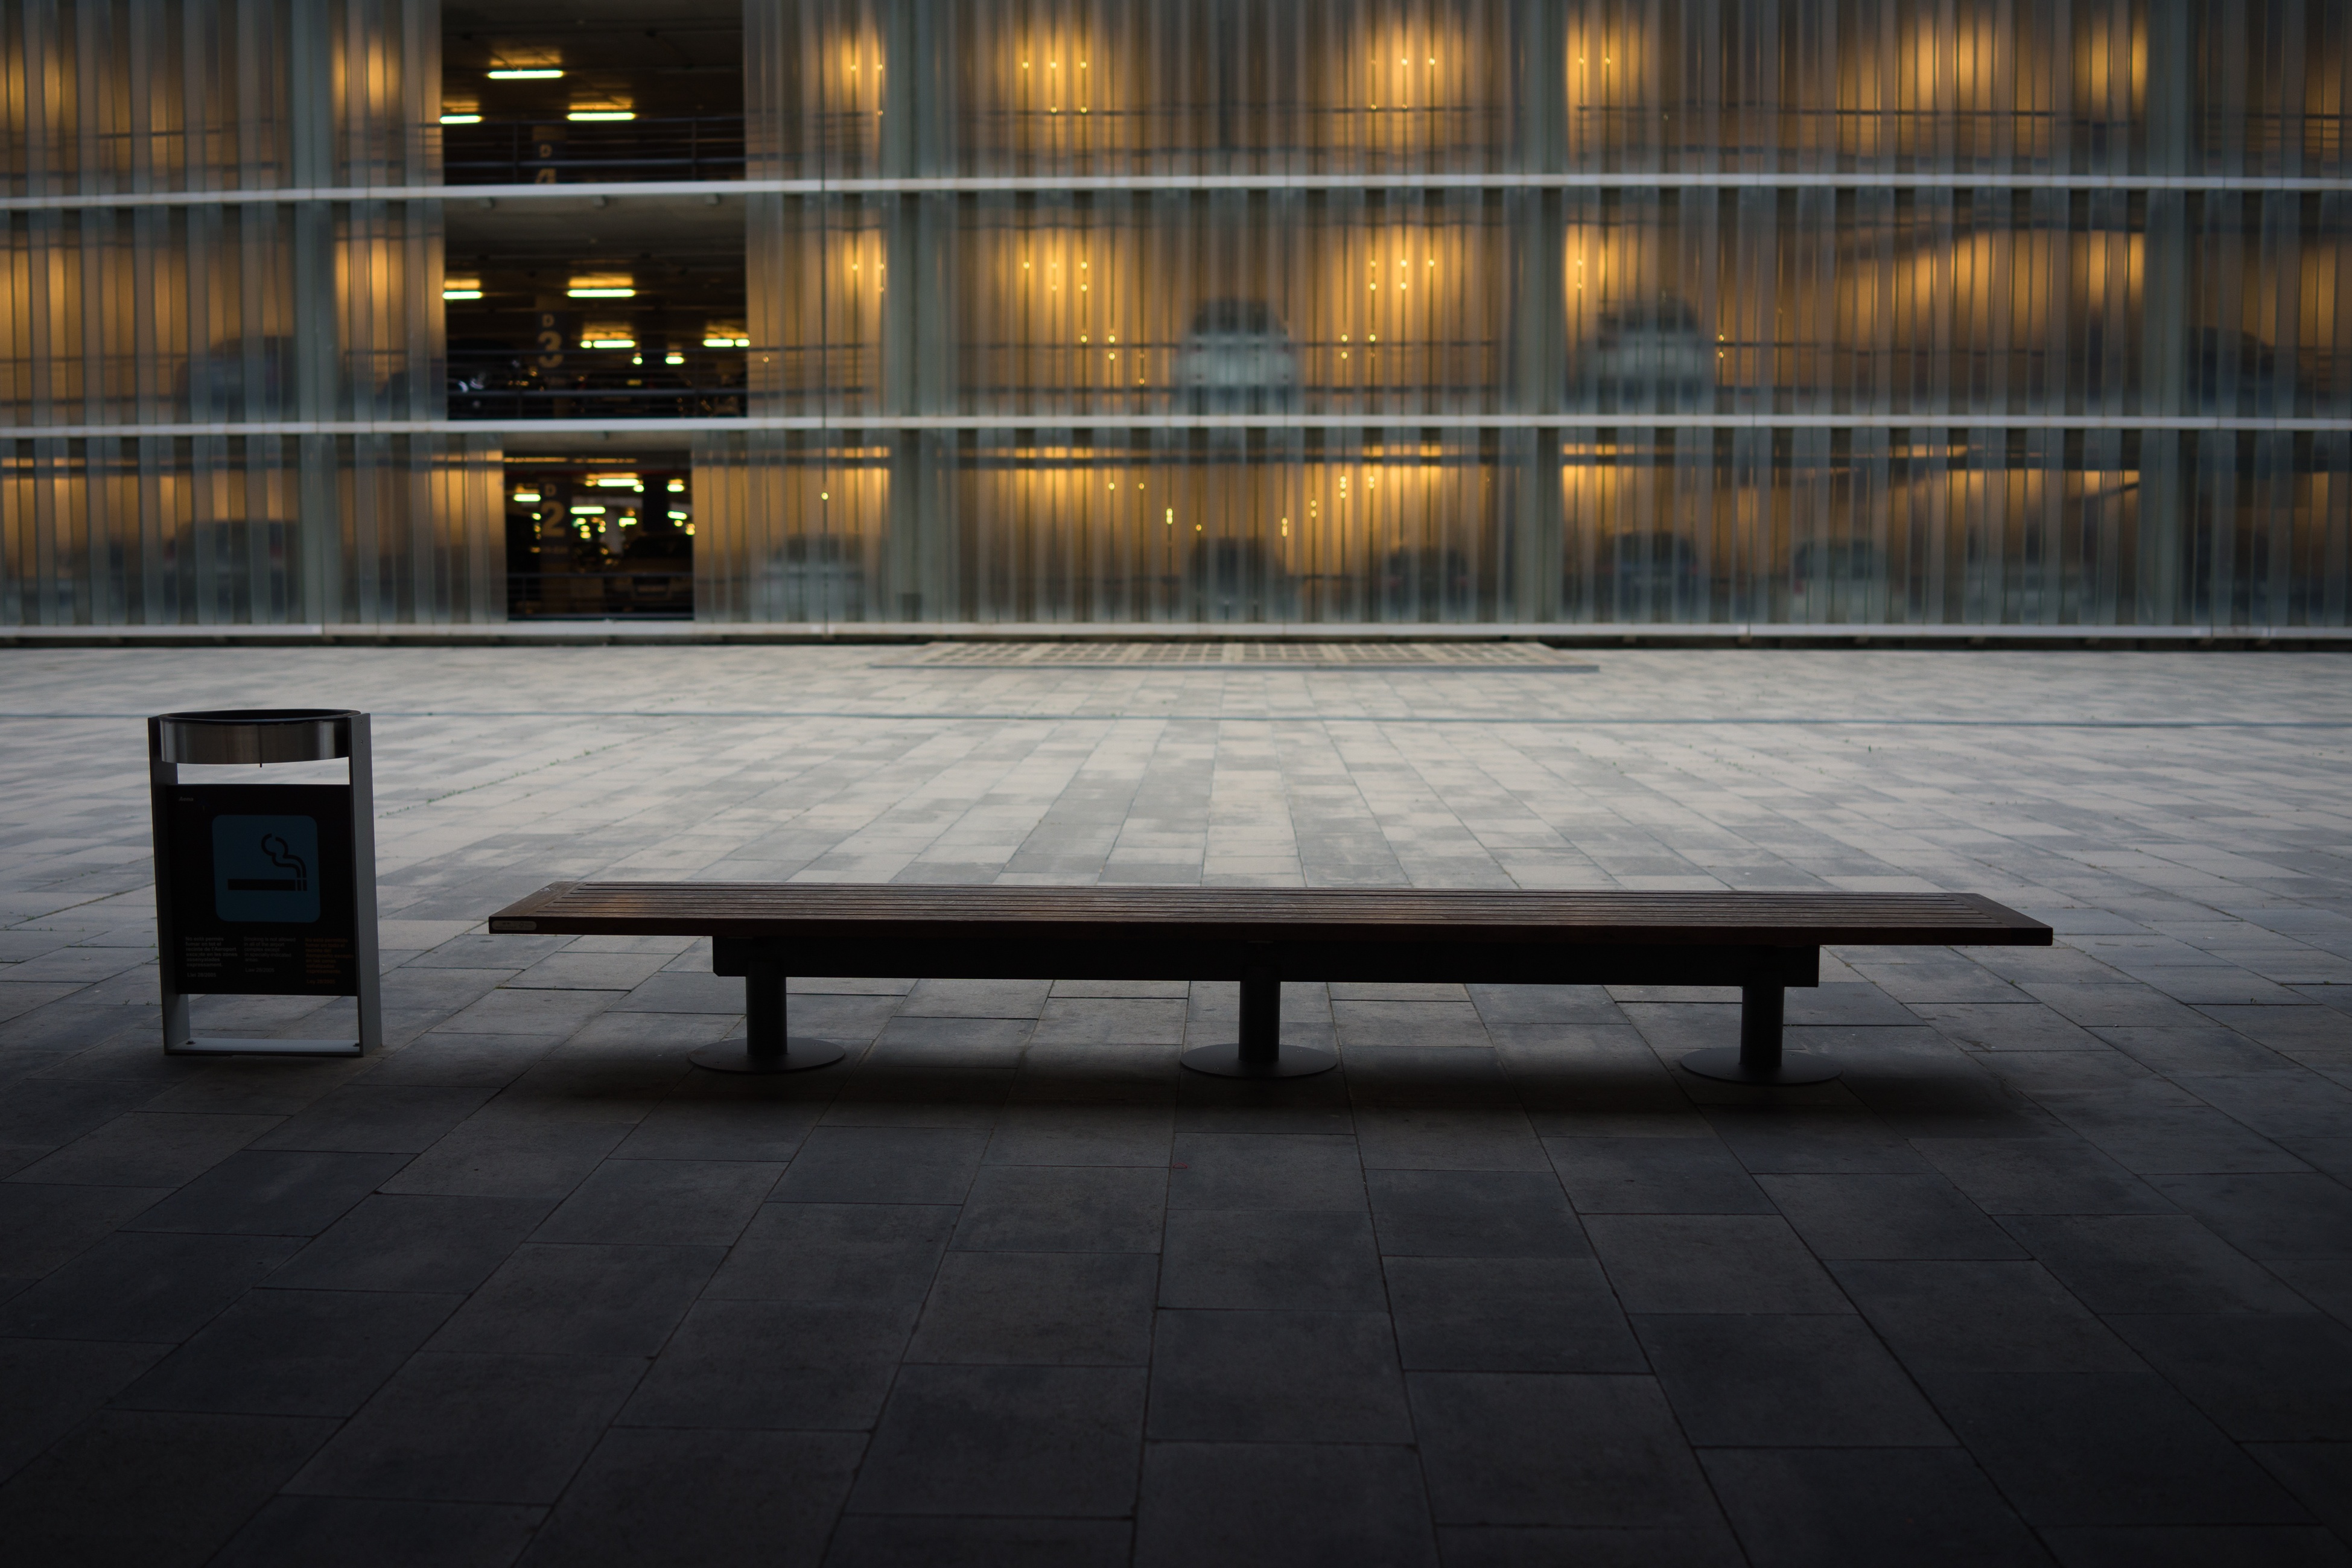
table, light, wood, floor, furniture, lighting, interior design, design, shape, screenshot, flooring, window covering